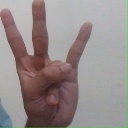
अक्षर: क्ष